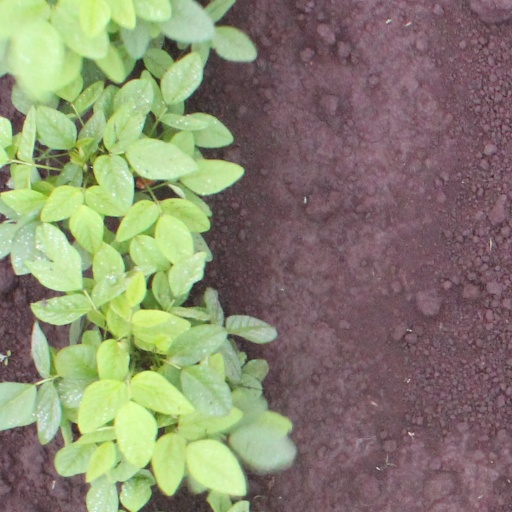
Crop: soybean